Toronto Maple Leafs

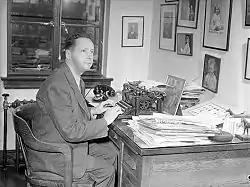
Foster Hewitt was the Maple Leafs' first radio play-by-play announcer from 1927 to 1968.

As a result of both Bell Canada and Rogers Communications having an ownership stake in MLSE, Maple Leafs broadcasts are split between the two media companies; with regional TV broadcasts split between Rogers' Sportsnet Ontario and Bell's TSN4. Colour commentary for Bell's television broadcasts is performed by Mike Johnson, while play-by-play is provided by Gord Miller. Colour commentary for Rogers' television broadcasts is performed by Craig Simpson, while play-by-play is provided by Chris Cuthbert; both also serve as the lead broadcast team of Hockey Night in Canada and Sportsnet's national TV broadcasts. From 2001 to 2022, MLSE also operated a specialty channel, the Leafs Nation Network.